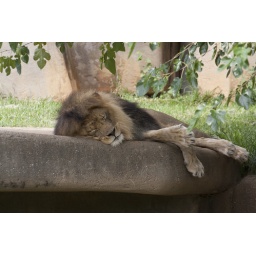
again, hot animals results in lots of pictures of sleeping and tired animals